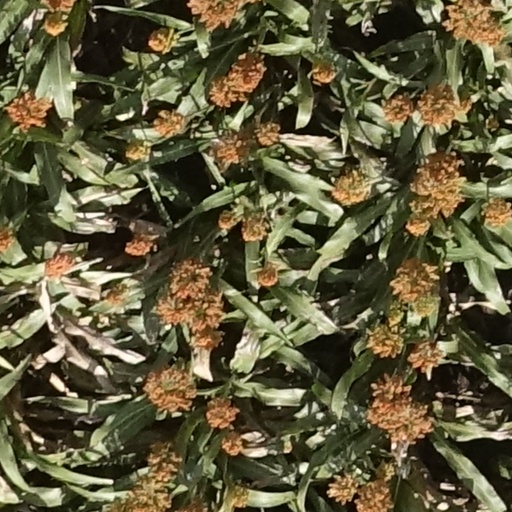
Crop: sorghum